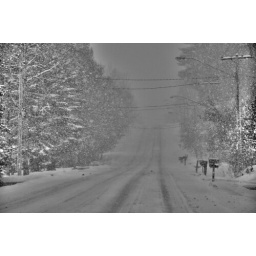
After all the blue sky that we had it clouded over and then it was time to snow.